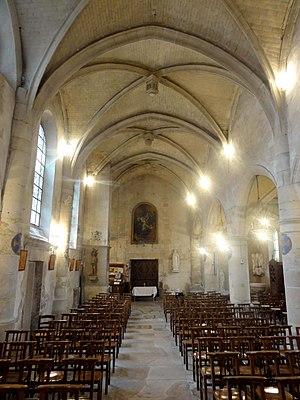
Nef, vue vers l'ouest.
L'église Saint-Denis est une église catholique paroissiale située au Thillay, dans le Val-d'Oise, en France. La paroisse n'est pas attestée avant le XIIIᵉ siècle, et l'on ignore les circonstances de sa fondation. L'église actuelle date presque entièrement du XVIᵉ siècle, et est représentative de la reconstruction après la Guerre de Cent Ans. La date de la première consécration en 1545 est cohérente avec l'architecture gothique flamboyante assagie et quelque peu répétitive qui domine dans l'édifice. La date de la seconde consécration en 1583 pourrait correspondre au parachèvement du voûtement d'ogives, comme le donnent à penser les clés de voûte Renaissance richement ouvragées. Ce sont pratiquement les seuls éléments qui ont fait l'objet d'un effort décoratif. Dans son ensemble, l'église est bien bâtie et très homogène, mais d'une facture très simple. Son plan irrégulier avec un unique bas-côté au nord et une courte chapelle au sud, et les quelques éléments anciens de son mobilier, ajoutent à son intérêt. L'église Saint-Denis a été inscrite aux monuments historiques par arrêté du 5 novembre 1965.